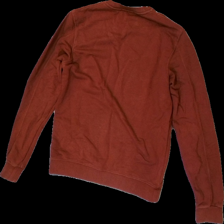
View: back
Type: Sweater
Category: Men
Brand: Scotch And Soda
Colors: Red
Material: 62% Cotton 38% Viscose
Pattern: Logo print
Cut: Regular, C-collar
Size: S
Price range: <50
Recommended usage: Export
Description: Maroon crewneck with logo print